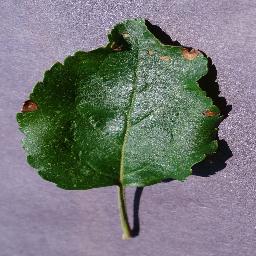
Label: Apple___Black_rot